Leo Determan

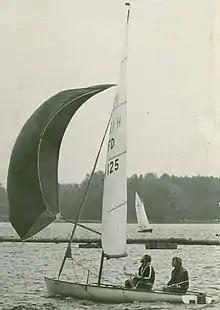
Leo Determan (right) and Rudy den Outer in the Flying Dutchman "Aquarius" on the Kralingsche Plas, Netherlands in 1970

Determan works in the mineral oil industry. In 2005 BV in Den Helder named her new Bunker barge after Determan.